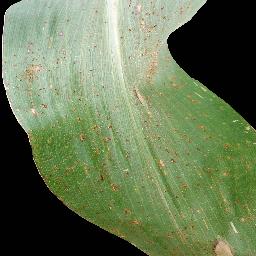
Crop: corn
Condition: (maize)_common_rust